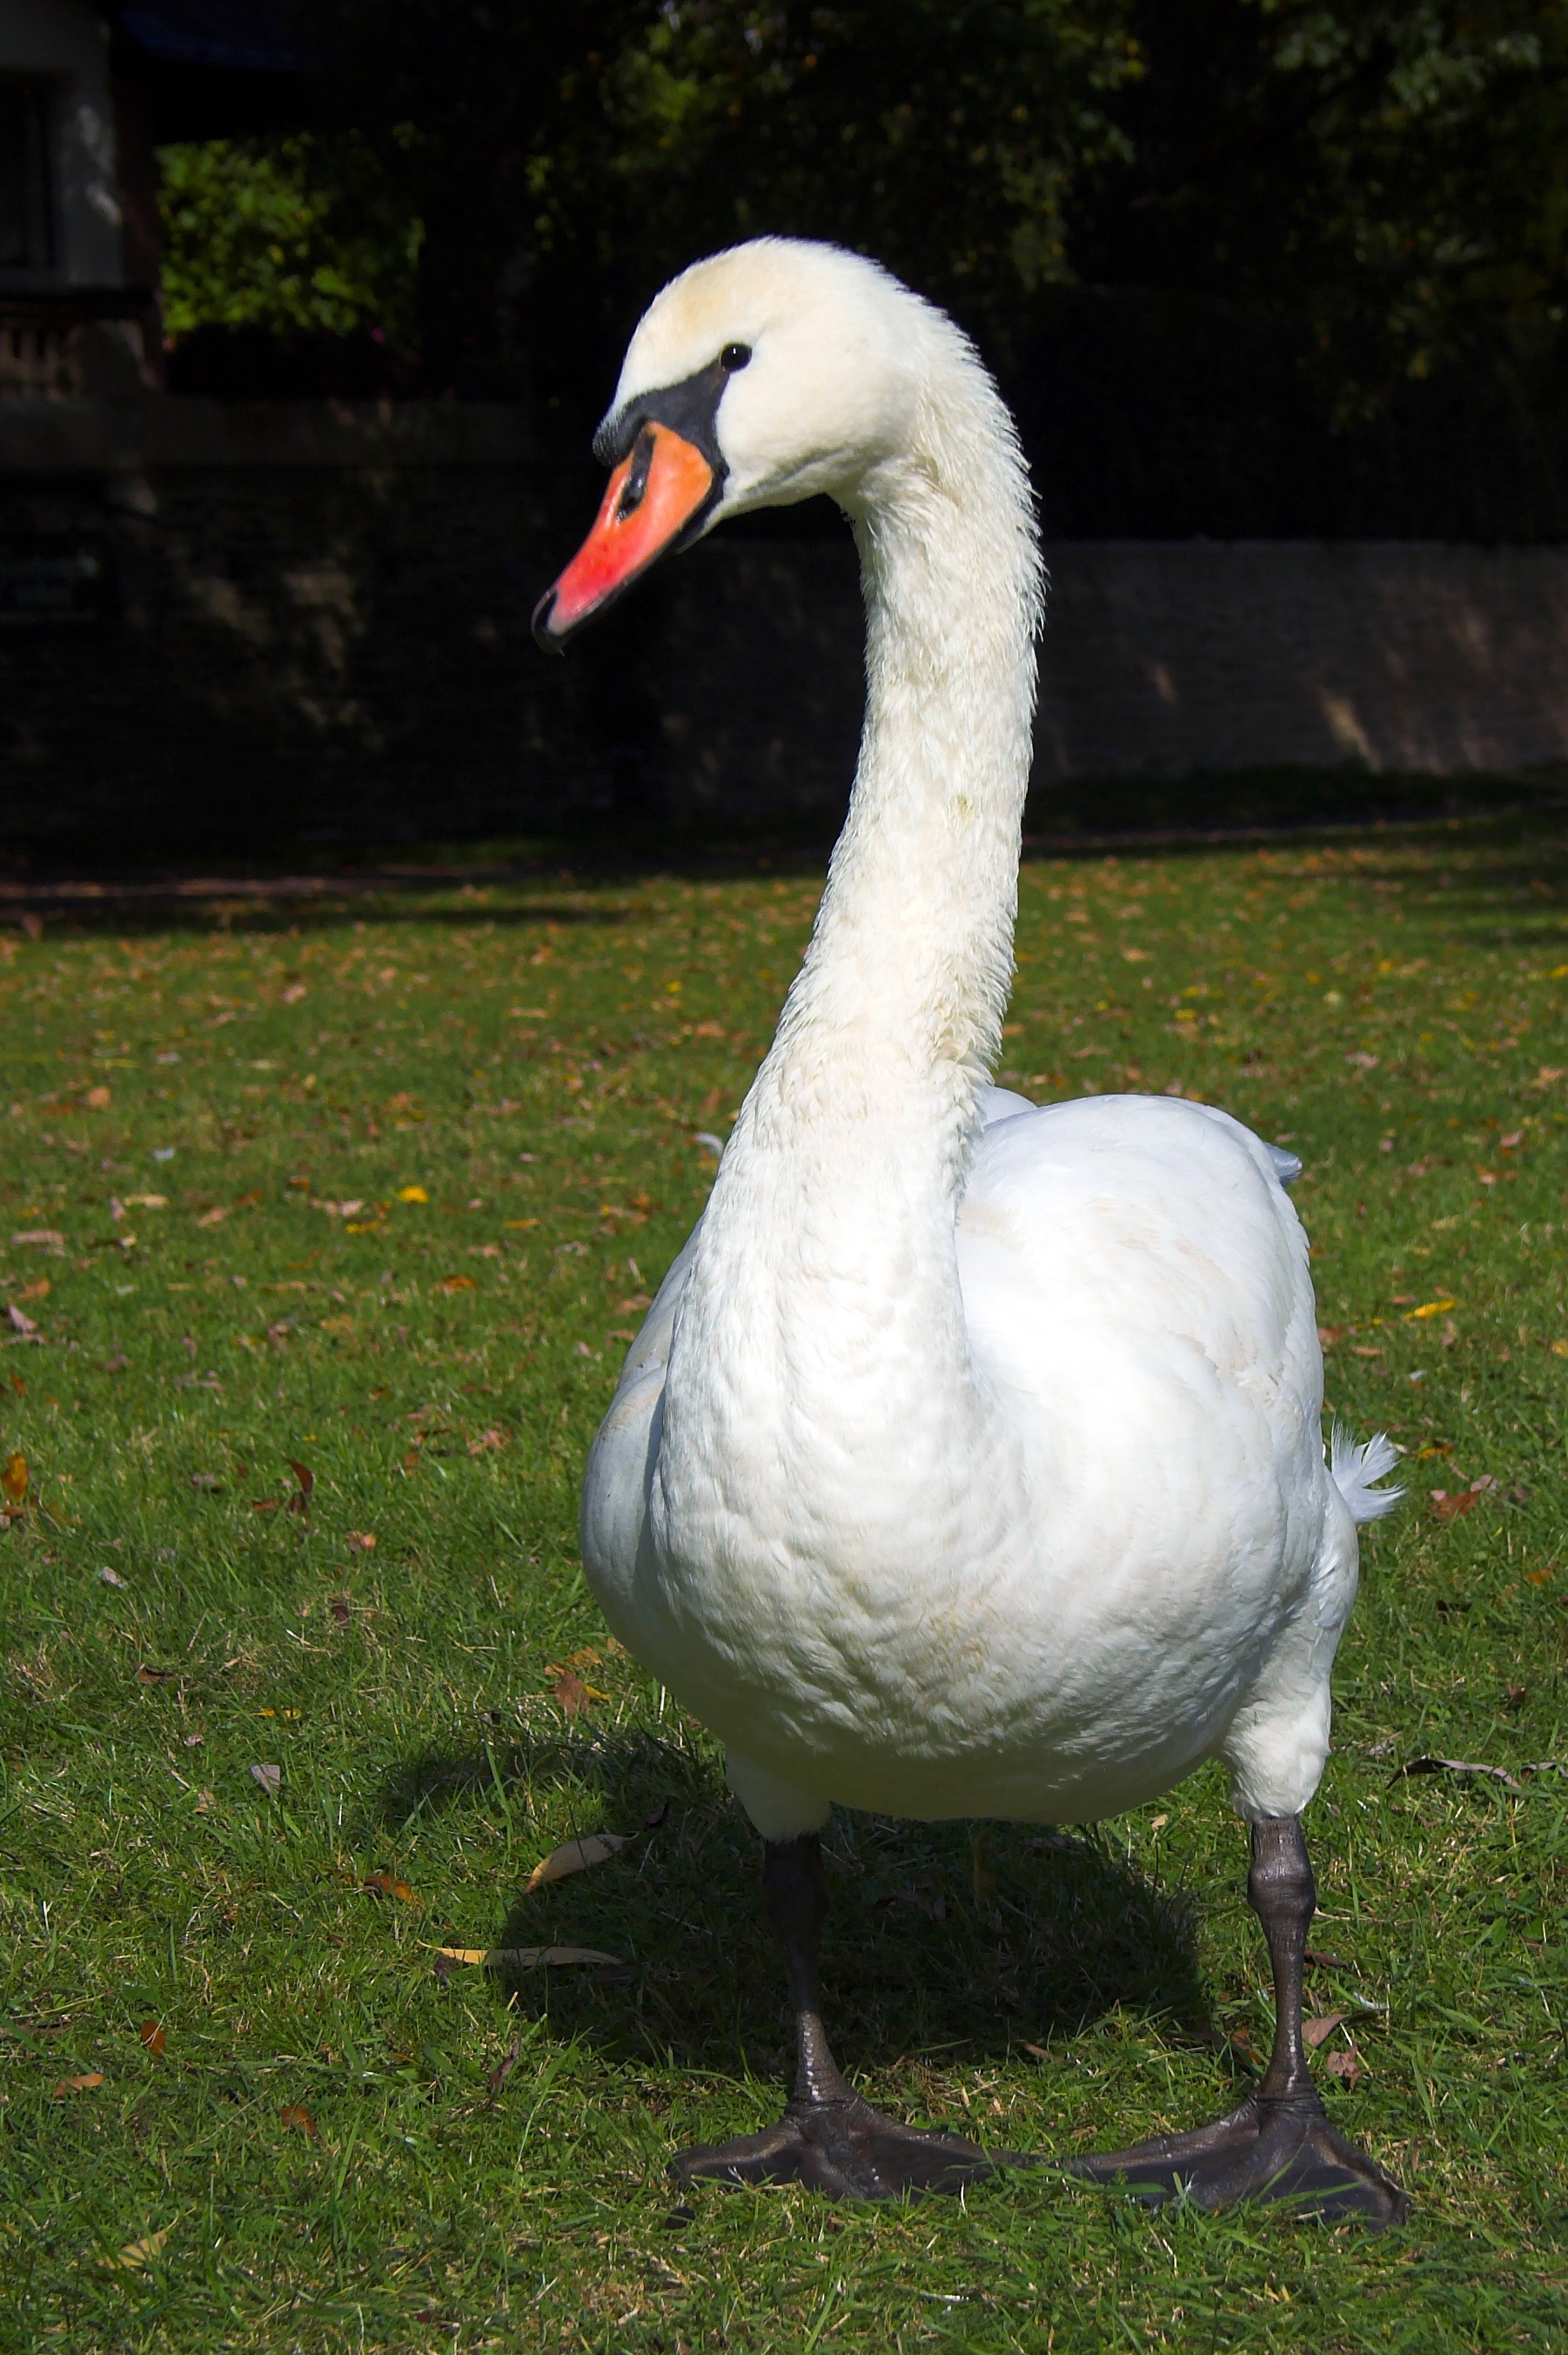
nature, bird, wing, animal, wildlife, beak, fowl, fauna, swan, swans, goose, vertebrate, waterfowl, water bird, ducks geese and swans